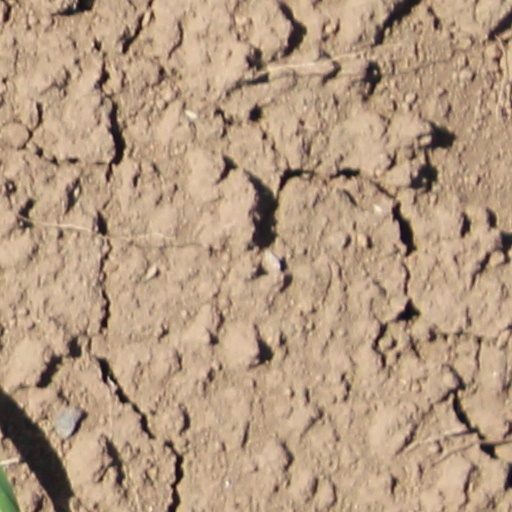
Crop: wheat